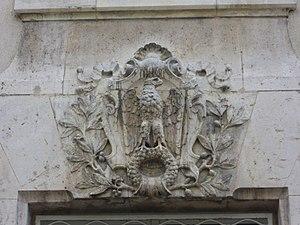
Préfecture du Loiret, Orléans (Loiret, France)
L'hôtel de préfecture du Loiret, ancienne abbaye Notre-Dame de Bonne-Nouvelle est un édifice situé dans la ville d'Orléans, dans le Loiret en région Centre-Val de Loire.